Ulagalantha Perumal Temple, Tirukoyilur

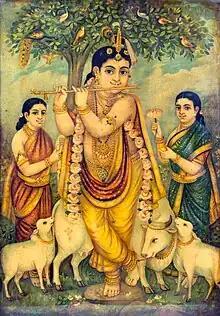
This temple is one of the Pancha Krishna kshethram and Krishna showers his blessings with Rukmini and Sathyabama

The temple is revered in the "Naalayira Divya Prabandham", the 7th–9th century Vaishnava canon, by Tirumalisai Alvar in one hymn. The temple is classified as a "Divya Desam", one of the 108 Vishnu temples that are mentioned in the book. The temple is counted among the three Divya Desams that has Ulagalantha Perumal as the presiding deity, with the other two being Kanchipuram Ulagalantha Perumal temple and Kazheesirama Vinnagaram at Sirkali.